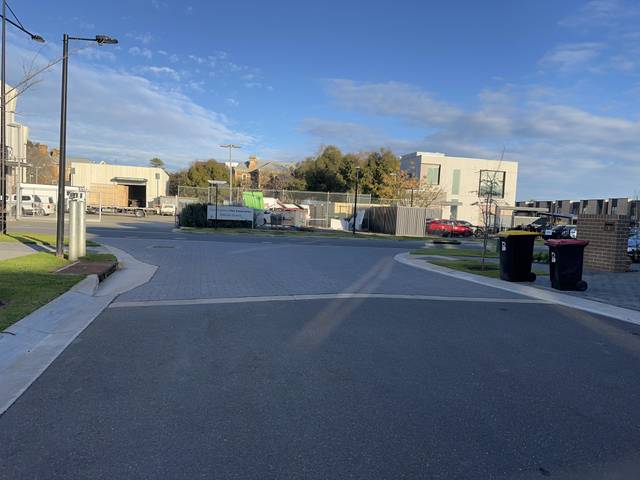
Region: Australia
Coordinates: -34.942, 138.629